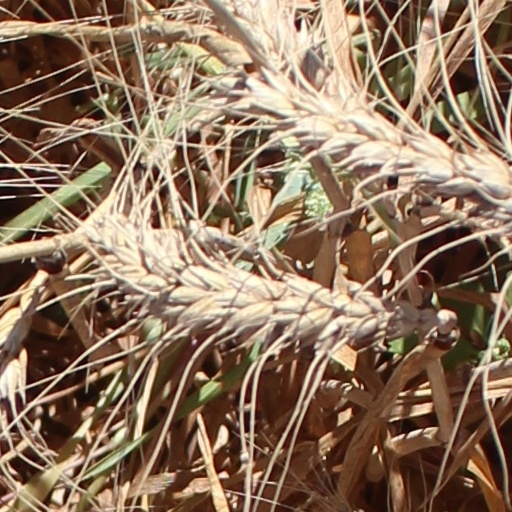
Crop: wheat